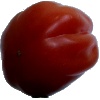
Label: Tomato Heart 1